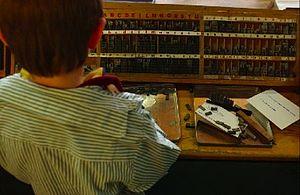
La pédagogie Freinet est une pédagogie originale mise au point par Célestin Freinet et son épouse Élise Freinet et fondée sur l'expression libre des enfants ; texte libre, dessin libre, correspondance inter-scolaire, imprimerie et journal étudiant, etc.